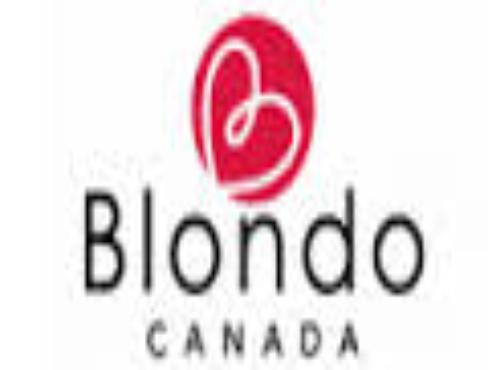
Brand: Blondo
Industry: Clothes